List of Extras characters

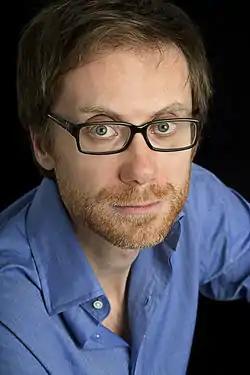
Stephen Merchant (pictured in 2009) played the lead's inept agent

Portrayed by Stephen Merchant, Darren Lamb is Andy Millman's agent. He is utterly incapable of breaking an act, and his usual negotiating tactic is to simply agree with whatever anyone else says, or suggest someone other than his client for the part. He is very good at deducting his 12.5% commission ("15% for adverts") despite frequently having done nothing to contribute to his act's success. For example, in series two episode two, whilst in the pub, he asks for £27.50 from Barry for the £220 he was paid for fixing someone's gutter, despite having no involvement in getting him the job. He can often be seen begging for this type of payment. His lack of professional skills is typified by the occasion he inadvertently left his office phone unplugged for two days without noticing. He is also known to make inappropriate remarks at the least helpful of times. Lamb works part-time at the Carphone Warehouse, but in Episode 4 of Series 2, he mentions he only works on Saturdays while "Narinder" is pregnant.